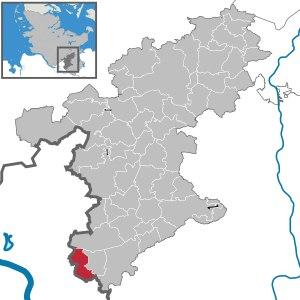
Oststeinbek est une commune allemande située dans le Land de Schleswig-Holstein. Elle fait partie de l'arrondissement de Stormarn.